Inta Feldmane

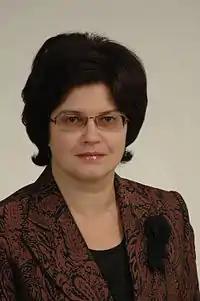
Inta Feldmane

Inta Feldmane (born 1959) is a Latvian politician. She is a member of the LPP/LC and a deputy of the 9th Saeima (Latvian Parliament). She began her current term in parliament on November 16, 2006.